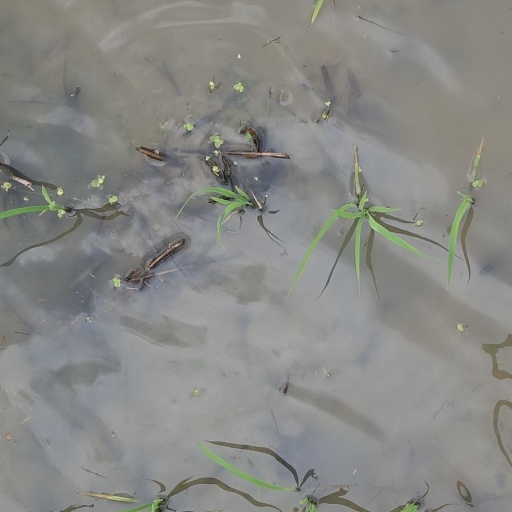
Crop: rice